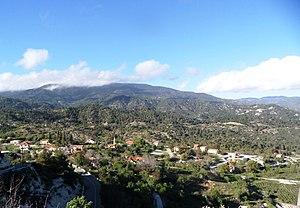
Kouká est un village de Chypre situé dans le district de Limassol.